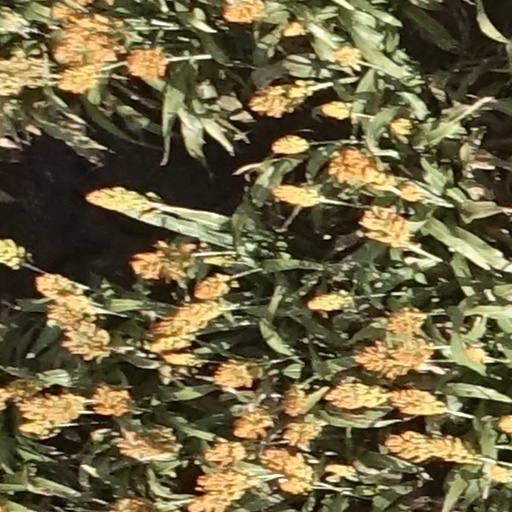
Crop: sorghum